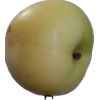
Label: Apple 6